National Hockey League

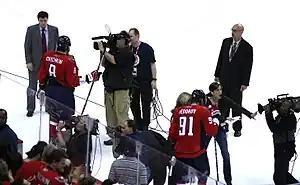
Members of the media interviewing players on ice after a game in 2009

Broadcasting rights in Canada have historically included the CBC's "Hockey Night in Canada" ("HNIC"), a Canadian tradition dating to 1952, and even prior to that on radio since the 1920s.